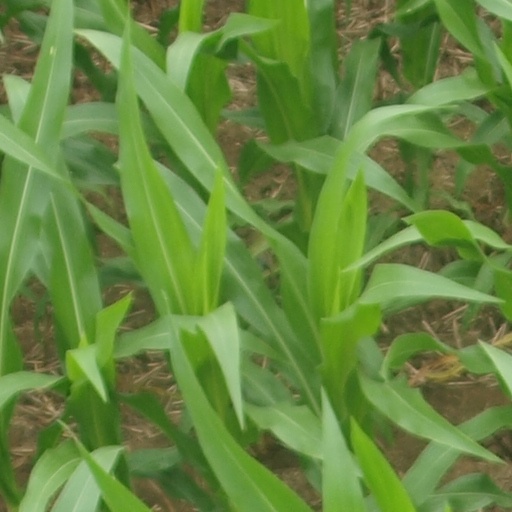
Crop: maize; corn